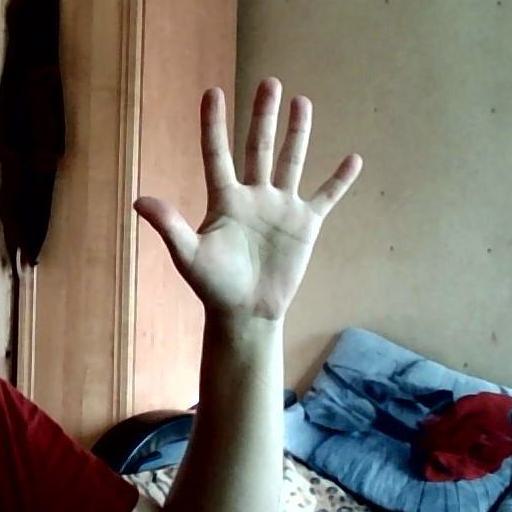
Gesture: palm